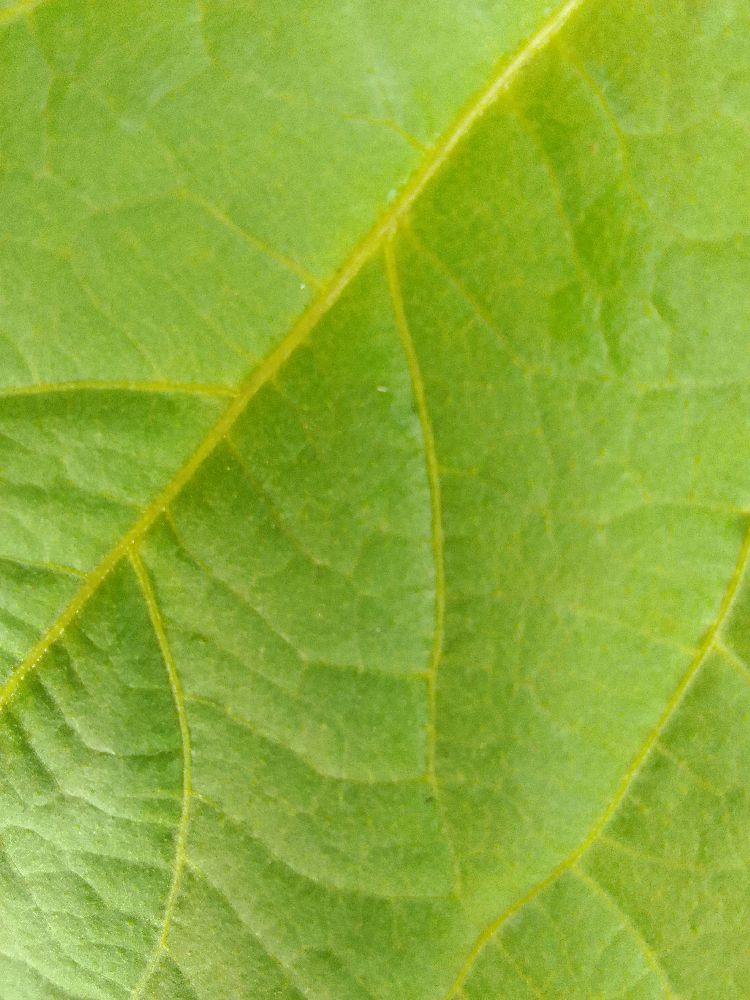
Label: healthy